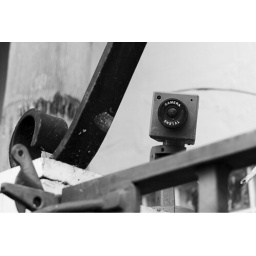
Security camera fixed right near the gate of what seemed to be a back door to a house on Balboa Island.